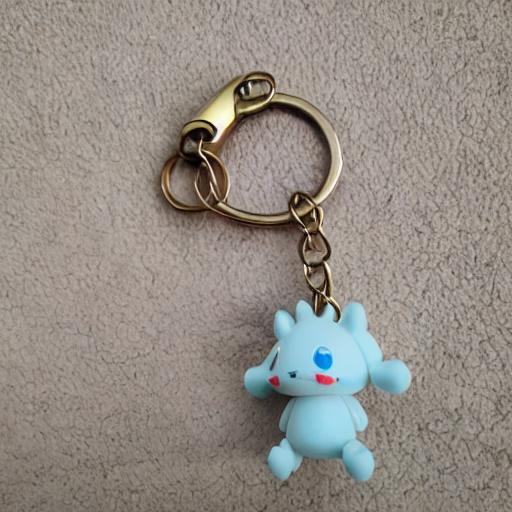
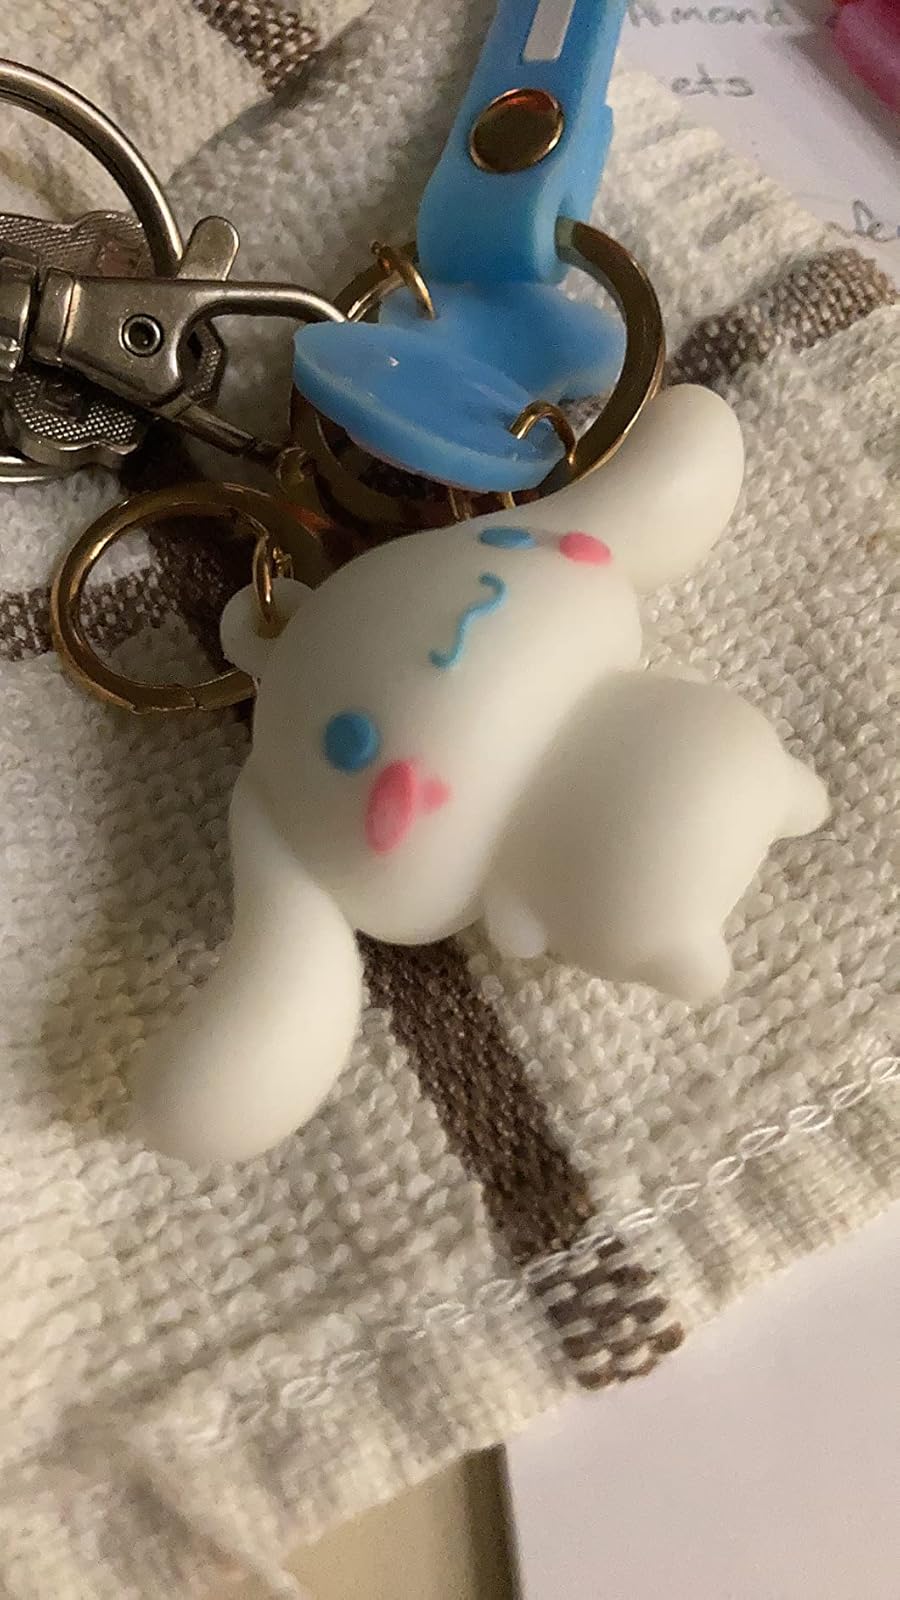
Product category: accessories_keychain
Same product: no